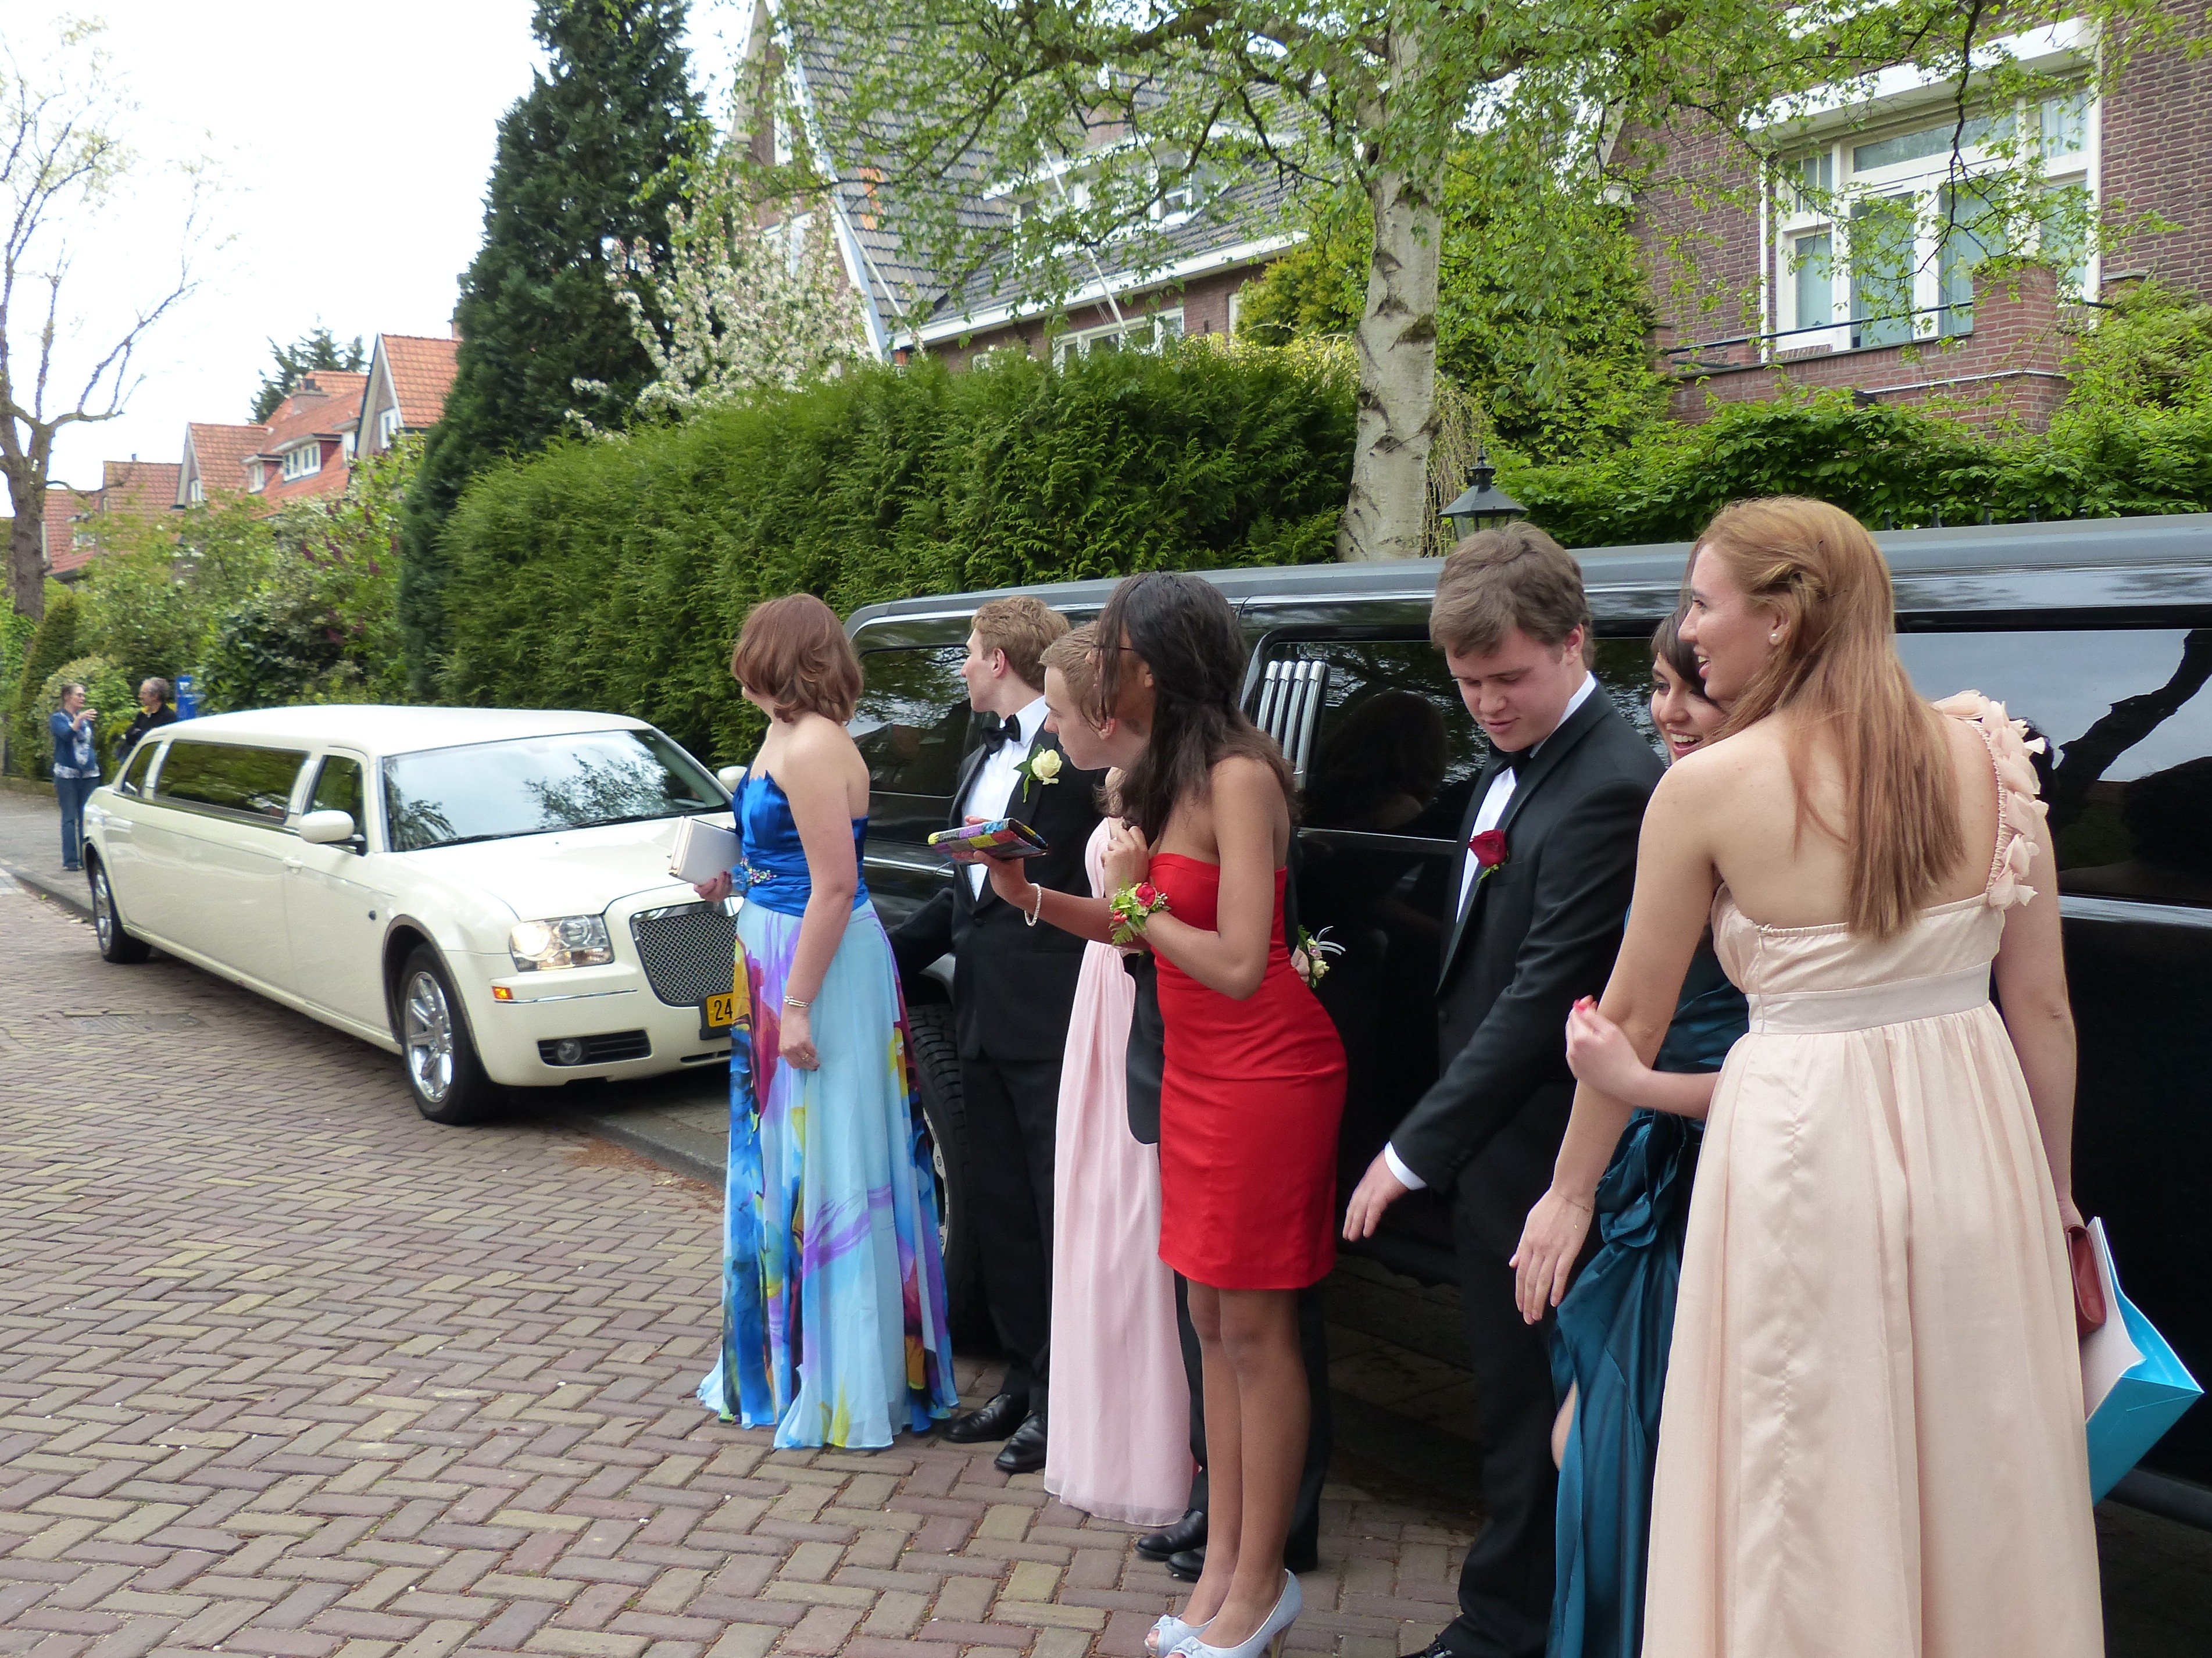
car, vehicle, wedding, bride, ceremony, highschool, prom, luxury vehicle